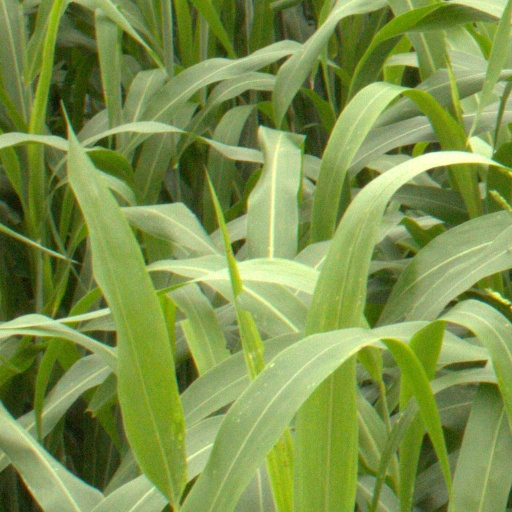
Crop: sorghum